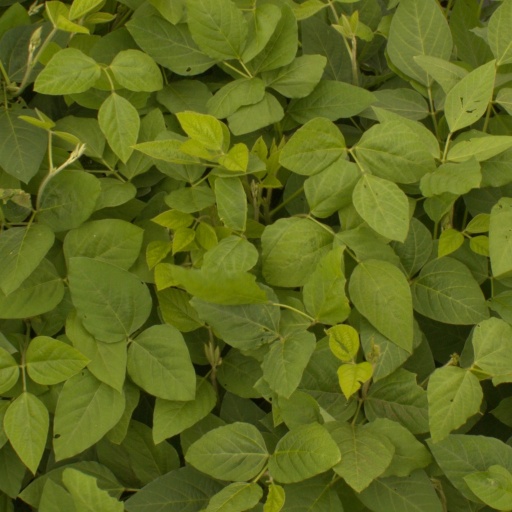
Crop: soybean